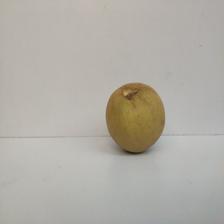
Size: Large